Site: brandenburg
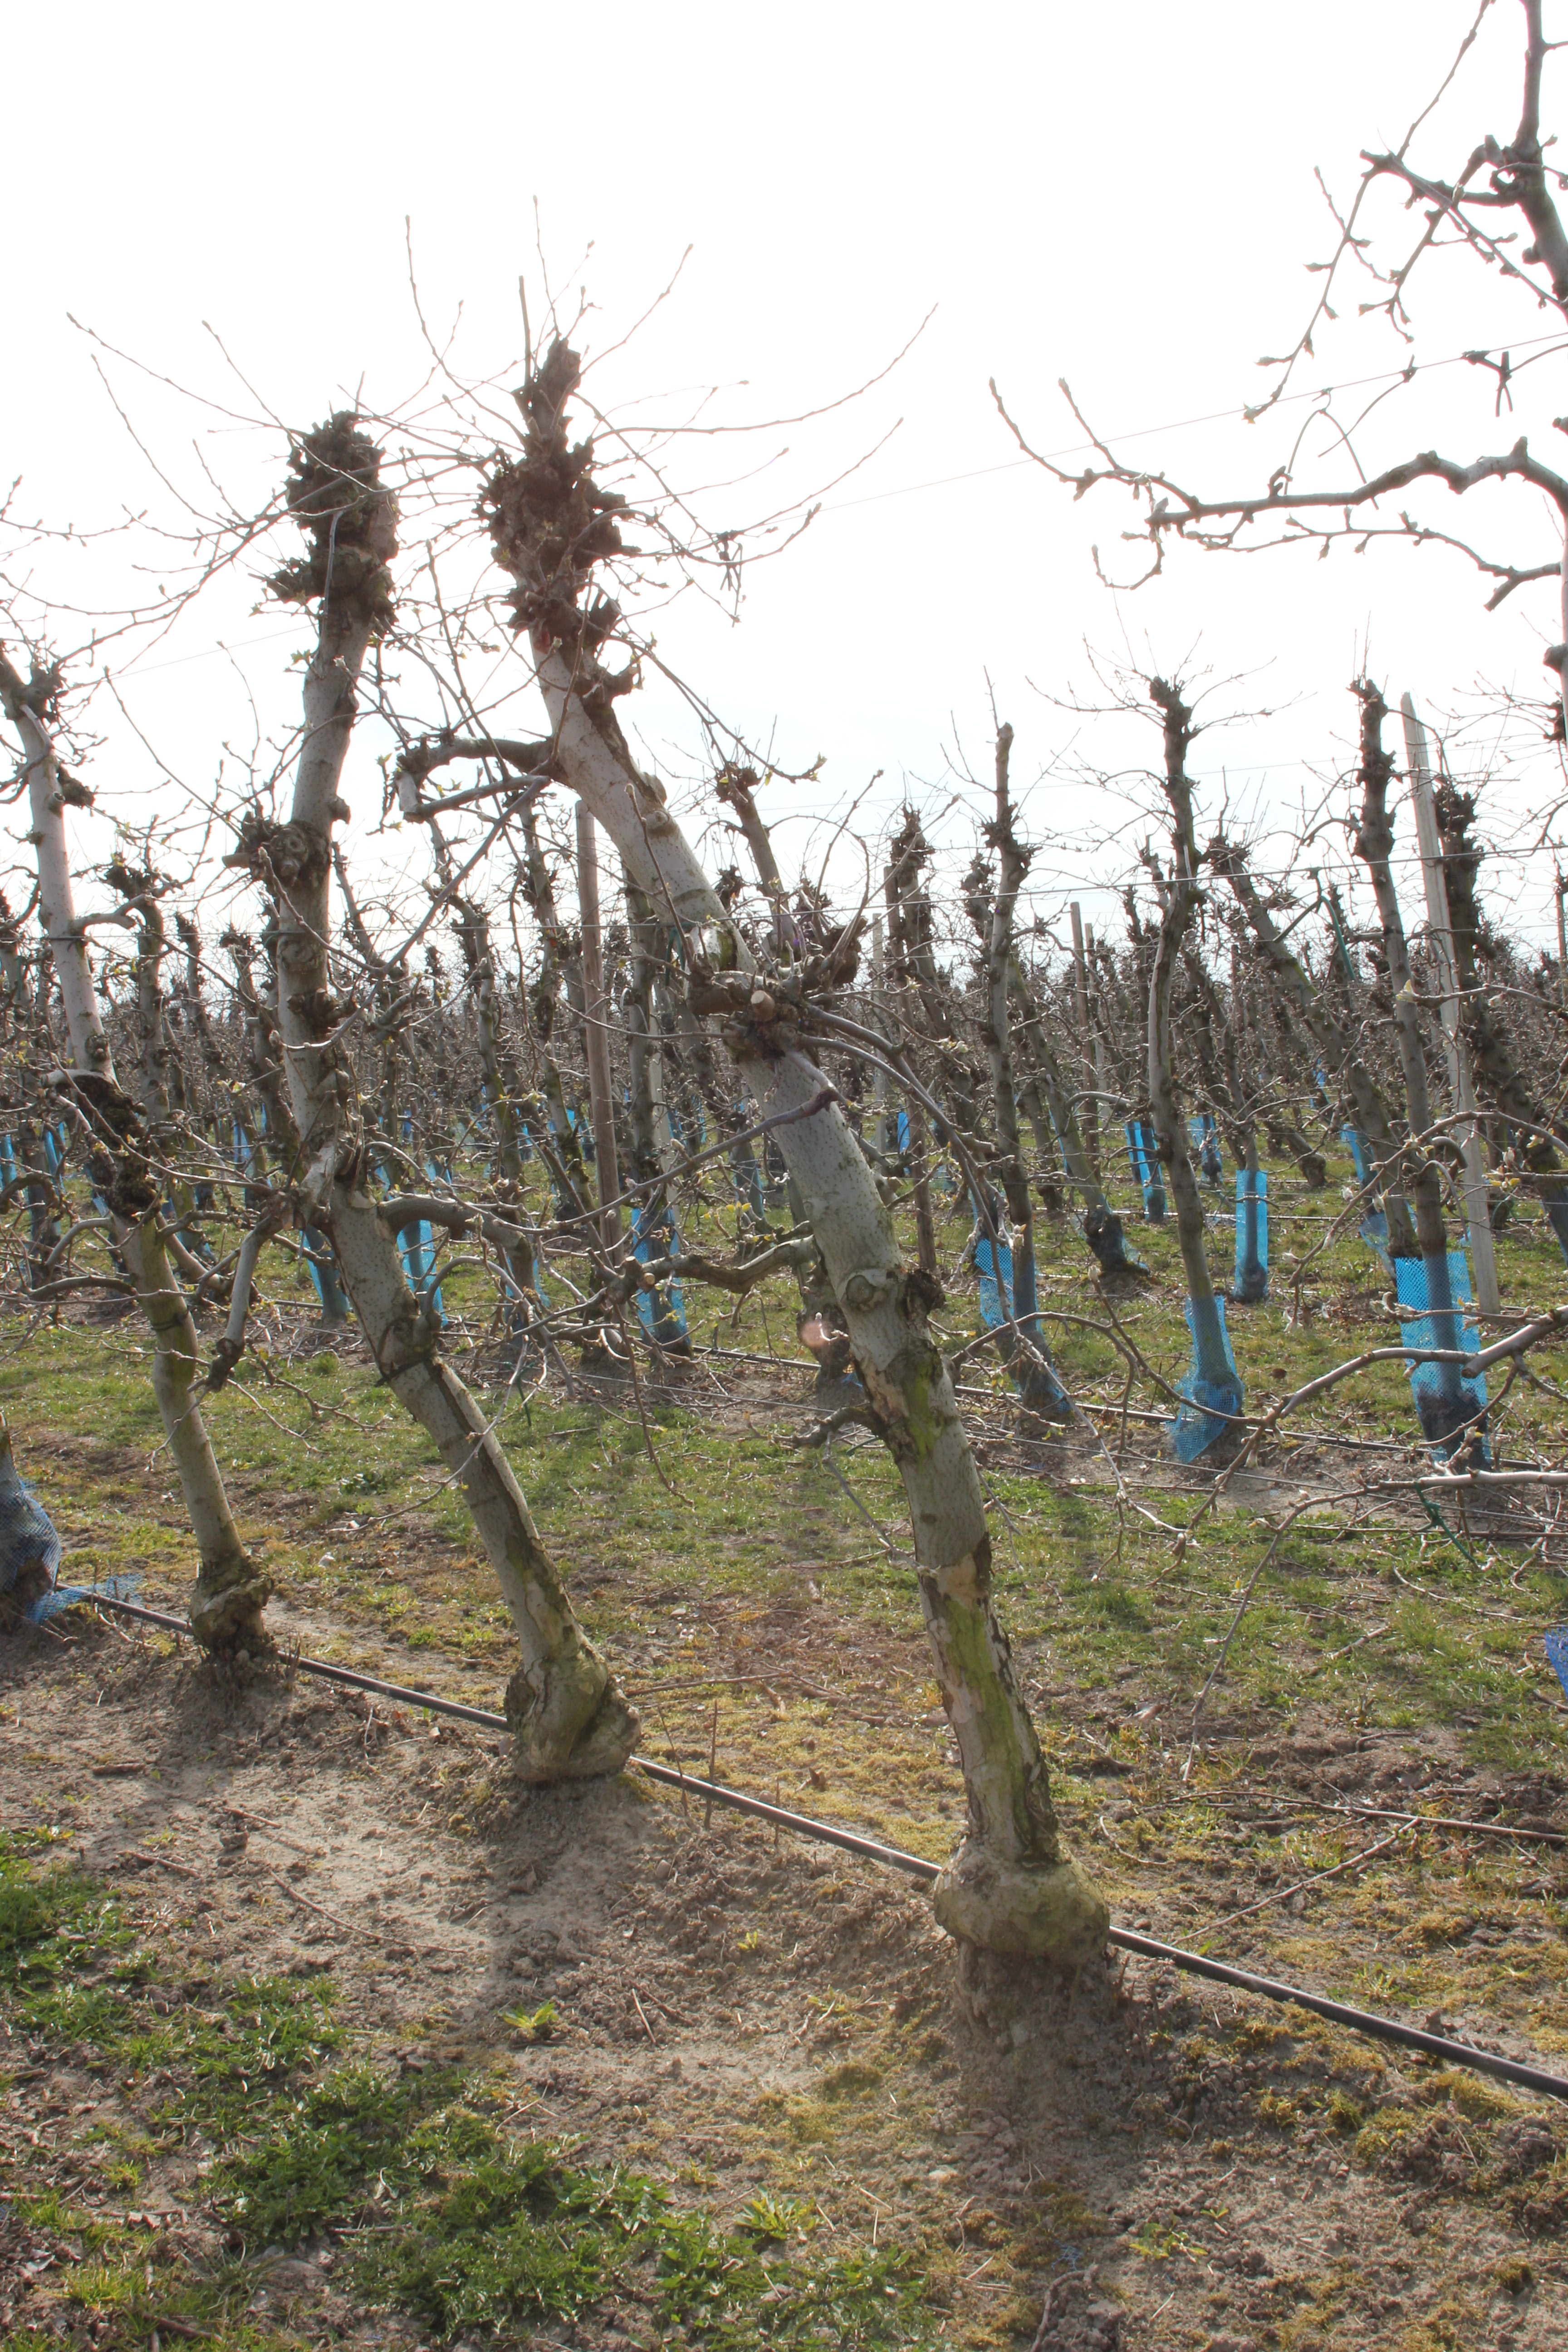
Growth stage (BBCH 54): Inflorescence emergence